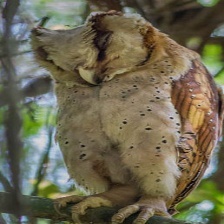
Species: ORIENTAL BAY OWL
Scientific name: PHODILUS BADIUS
ImageNet parent category: great_grey_owl